RSPCA

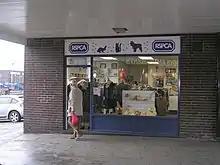
A RSPCA charity shop in Bramley, Leeds.

RSPCA branches operate locally across England and Wales. Branches are separately registered charities operating at a local level and are run by volunteers. Some RSPCA branches are self-funding and raise money locally to support the animal welfare work they do. They find homes for about three-quarters of all animals taken in by the RSPCA. RSPCA branches also offer advice, microchipping, neutering and subsidised animal treatments. In 2013 there were also about 1000 RSPCA shops.